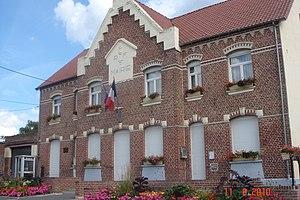
Mairie de Gœulzin - département du Nord - France
Gœulzin est une commune française située dans le département du Nord, en région Hauts-de-France.